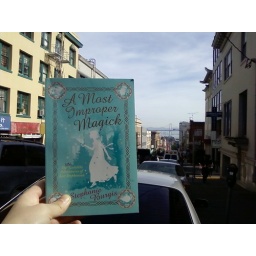
Blue book held up in front of a street in Chinatown, with store signs in Chinese and the Bay Bridge in the background.